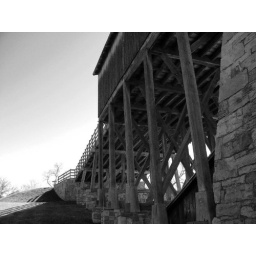
Black &amp;amp; white of the charging house in Curtin Village.